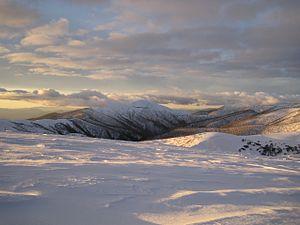
Les Alpes australiennes sont la partie méridionale de la cordillère australienne. Les Alpes traversent le Territoire de la capitale australienne, la Nouvelle Galles du sud et le Victoria, et comprennent seize parcs et réserves nationaux. Elles changent de nom en changeant d'État ; elles regroupent les Snowy Mountains en Nouvelle-Galles du Sud et la High Country dans l'État de Victoria et les monts Brindabella dans le Territoire de la capitale australienne. Qualifiées d'alpines par la présence de neige, ce sont surtout des collines ventrues avec, de temps en temps, quelques falaises.